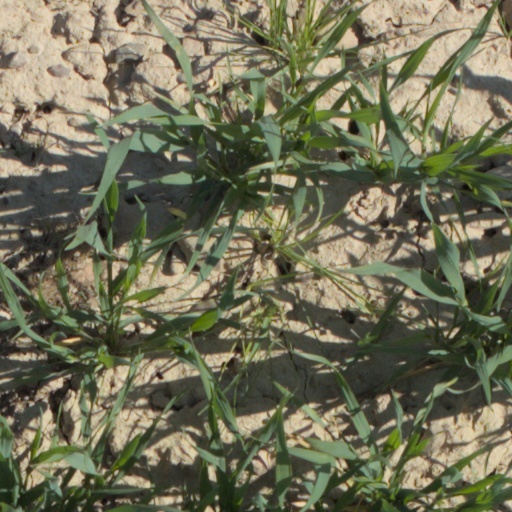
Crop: wheat